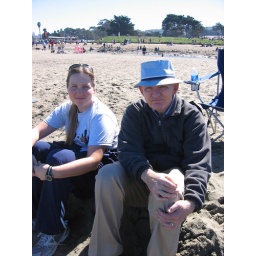
At the beach in San Francisco watching the ships come in for Fleet Week